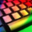
Label: keyboard